Rowing at the 1912 Summer Olympics – Men's eight

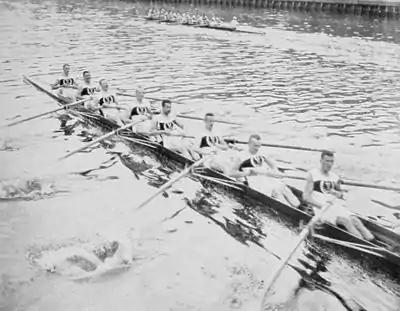
Sport Borussia with the winning Berlin in the background.

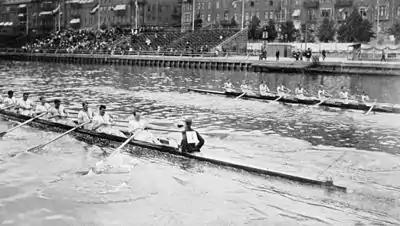
Leander Club (on the left) beating the Sydney Rowing Club

The New College team raced without opponent, but "gave the spectators a good opportunity of seeing the pure English style of rowing, with its firm grip of the water and the quiet, almost stealthy recovery."